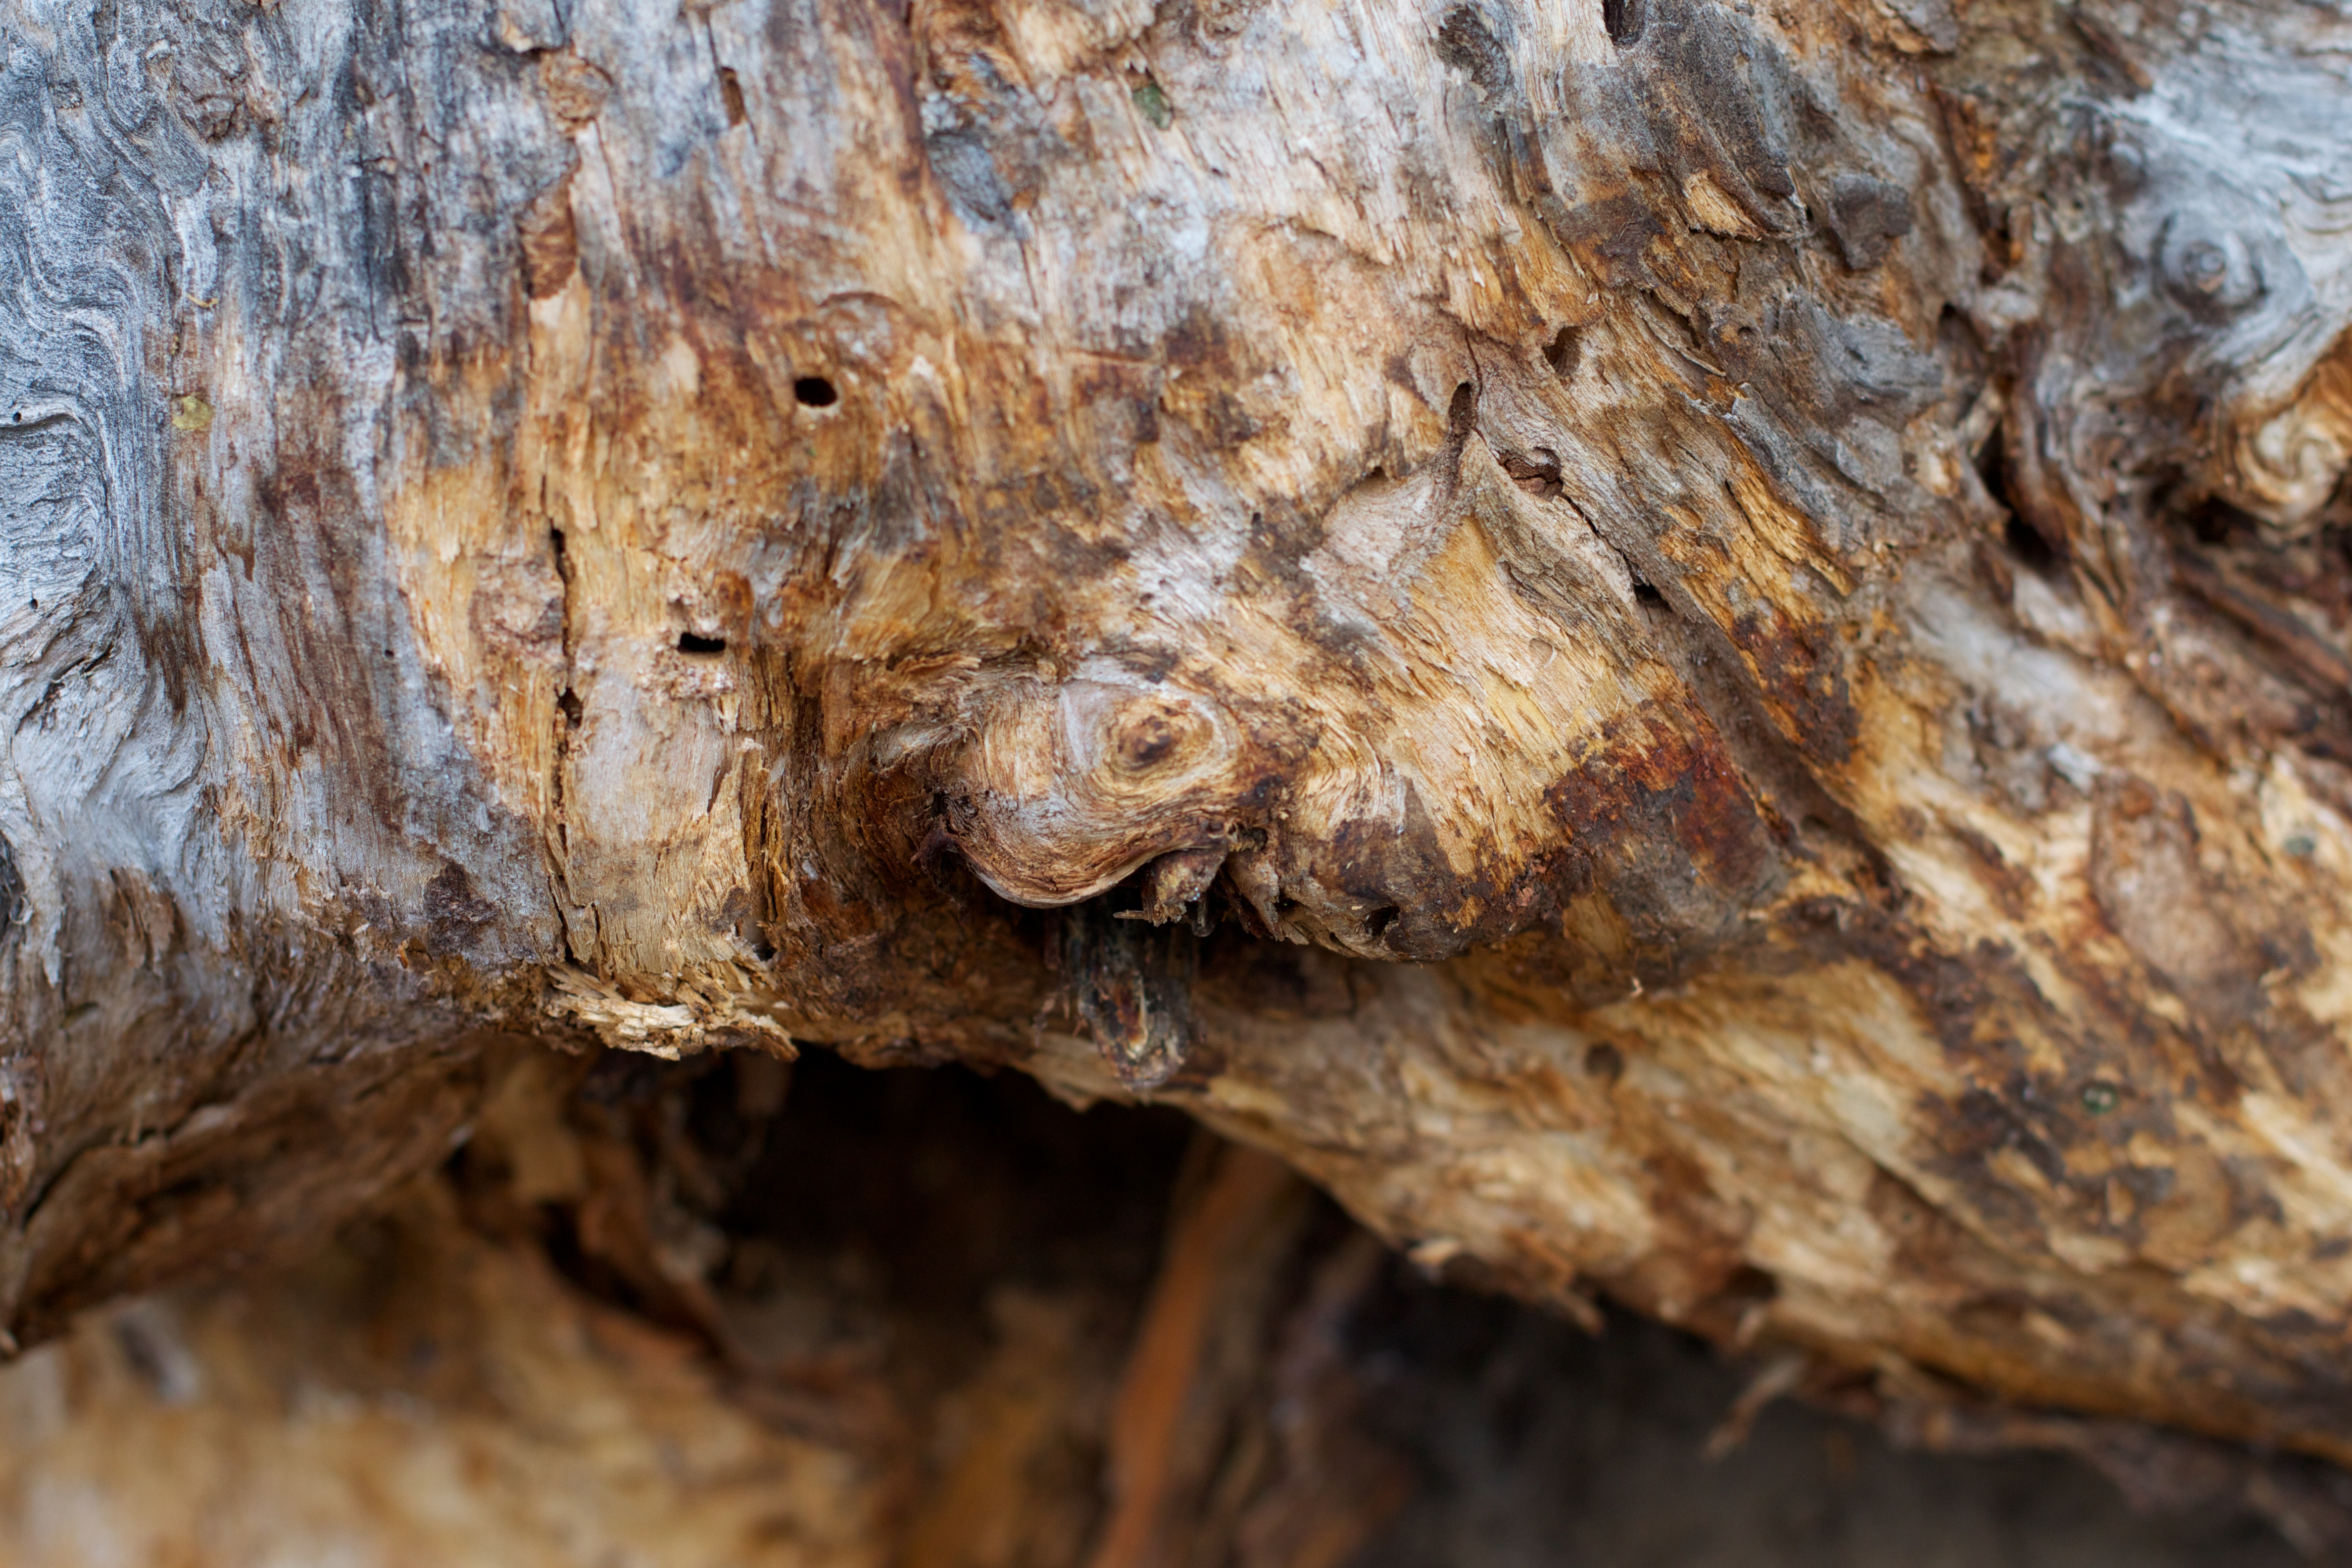
tree, branch, plant, wood, leaf, trunk, formation, soil, close up, geology, tree stump, odyssey, idaho, woody plant